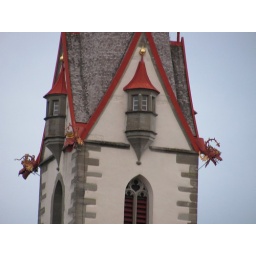
Stein am Rhein, near lake house